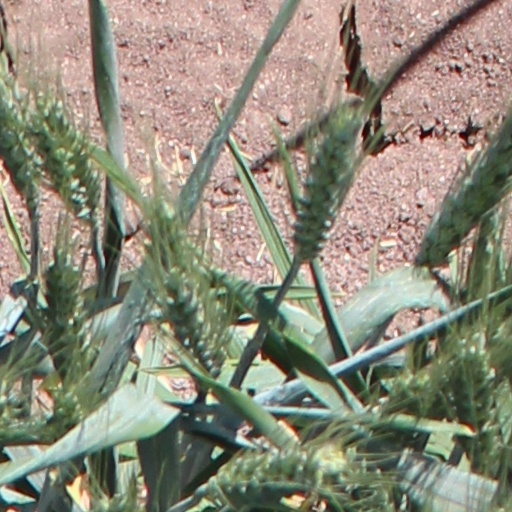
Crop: wheat